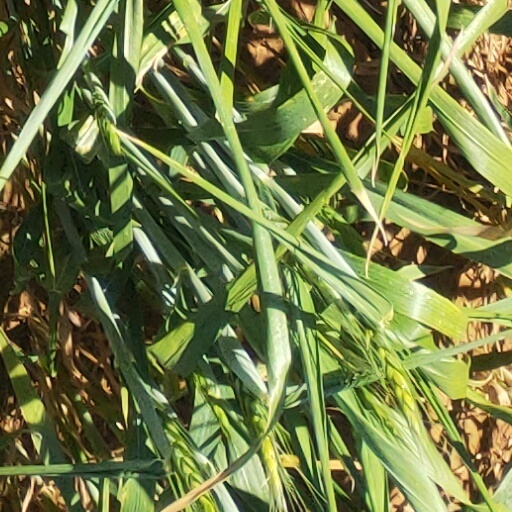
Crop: wheat